Houtman Abrolhos

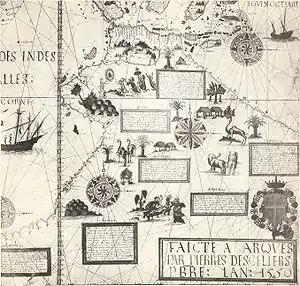
Detail from Pierre Desceliers' 1550 world map, purportedly showing the north west coast of Australia, with an island labelled "Arenes" at the position of the Houtman Abrolhos.

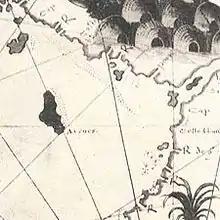
The island labelled "Arenes".

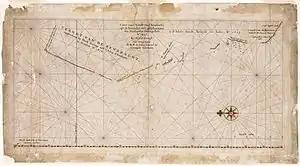
Hessel Gerritszoon's 1627 "Caert van't Landt van d'Eendracht" contains the first use of the name "Houtman's Abrolhos" in print.

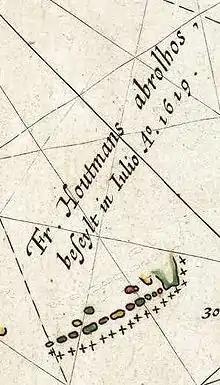
Detail of "Caert van't Landt van d'Eendracht", showing features labelled "Fr. Houtman's abrolhos"

According to the surviving historical record, the first sighting of the Houtman Abrolhos by Europeans was in 1619, sailing the Dutch VOC ships "Dordrecht" and "Amsterdam", only three years after Dirk Hartog made the first authenticated sighting of what is now Western Australia, and only 13 years after the first authenticated European voyage to Australia by the "Duyfken", in 1606. Discovery of the islands was credited to Frederick de Houtman, Captain-General of "Dordrecht", as it was Houtman who later wrote about the discovery in a letter to the directors of the Dutch East India Company: